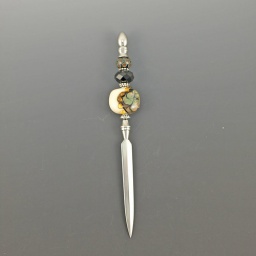
Silver plated letter opener in cream, pale green, amber and black with lampwork glass and swarovski crystal.